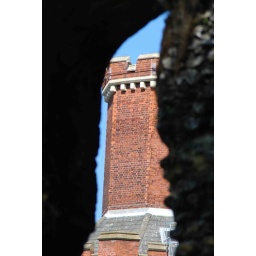
View of the tower in Reading Prison seen through one of the windows of the Reading Abbey ruins.